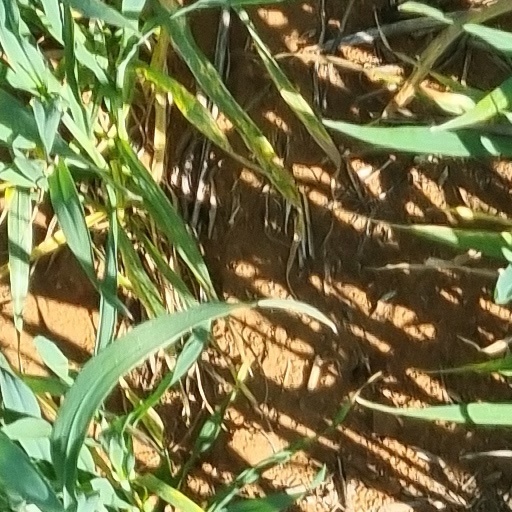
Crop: wheat